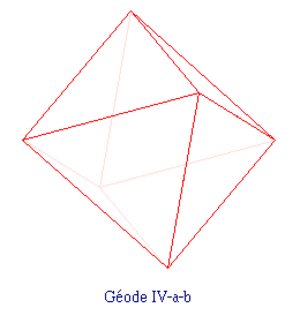
Géodes à base d'octaèdre
En mathématiques, une géode est un polyèdre convexe inscrit dans une sphère dont il réalise une approximation. Malgré les apparences, et sauf exceptions, ses faces ne sont pas rigoureusement identiques, et ses arêtes n’ont pas toutes la même longueur. Ces solides sont utilisés comme modèles pour certaines constructions architecturales : les dômes géodésiques.